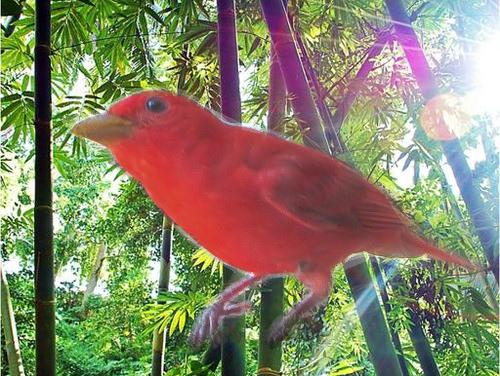
Bird species: Summer_Tanager
Bird type: landbird
Background: land